Statue of Robert Falcon Scott, Christchurch

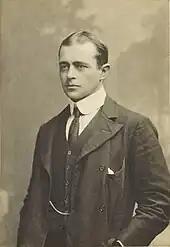
A monochrome portrait of a young Robert Falcon Scott, photographed in circa 1900

The British Antarctic explorer Robert Falcon Scott had used Christchurch and Lyttelton as his New Zealand base for the "Discovery" Expedition of 1901–1904 and "Terra Nova" Expedition of 1910–1913. In between, Ernest Shackleton's "Nimrod" Expedition of 1907–1909 also used Lyttelton as the base for their attempt to reach the South Pole, but they failed to get there. Scott and his companions had a strong connection with the people of the Canterbury Region, the "Terra Nova" departed from England on 1 June 1910 and arrived to Lyttelton Harbour / Whakaraupō on 28 October and were cherished by locals as they arrived. Scott and his companions were welcomed by locals and conducted research and analyses at the Canterbury Museum and tested their equipment at a meteorological hut in the Christchurch Botanic Gardens. Locals also helped supply their expeditions and gathered on 28 November 1910 to bade farewell to the explorers before preceding to Port Chalmers to make their final stop before continuing to Antarctica. The objective of the "Terra Nova" Expedition was to be the first to reach the geographical South Pole. Scott and his four other companions eventually reached the pole on 1912, to learn that a Norwegian team led by Roald Amundsen had preceded them by 34 days.